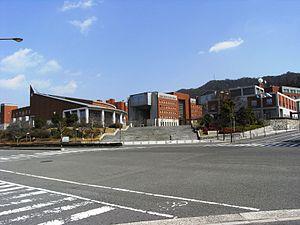
L'Université municipale de Hiroshima est une université publique du Japon située dans la ville de Hiroshima.